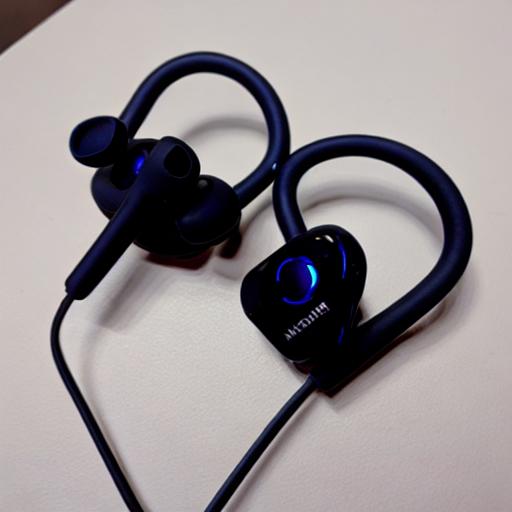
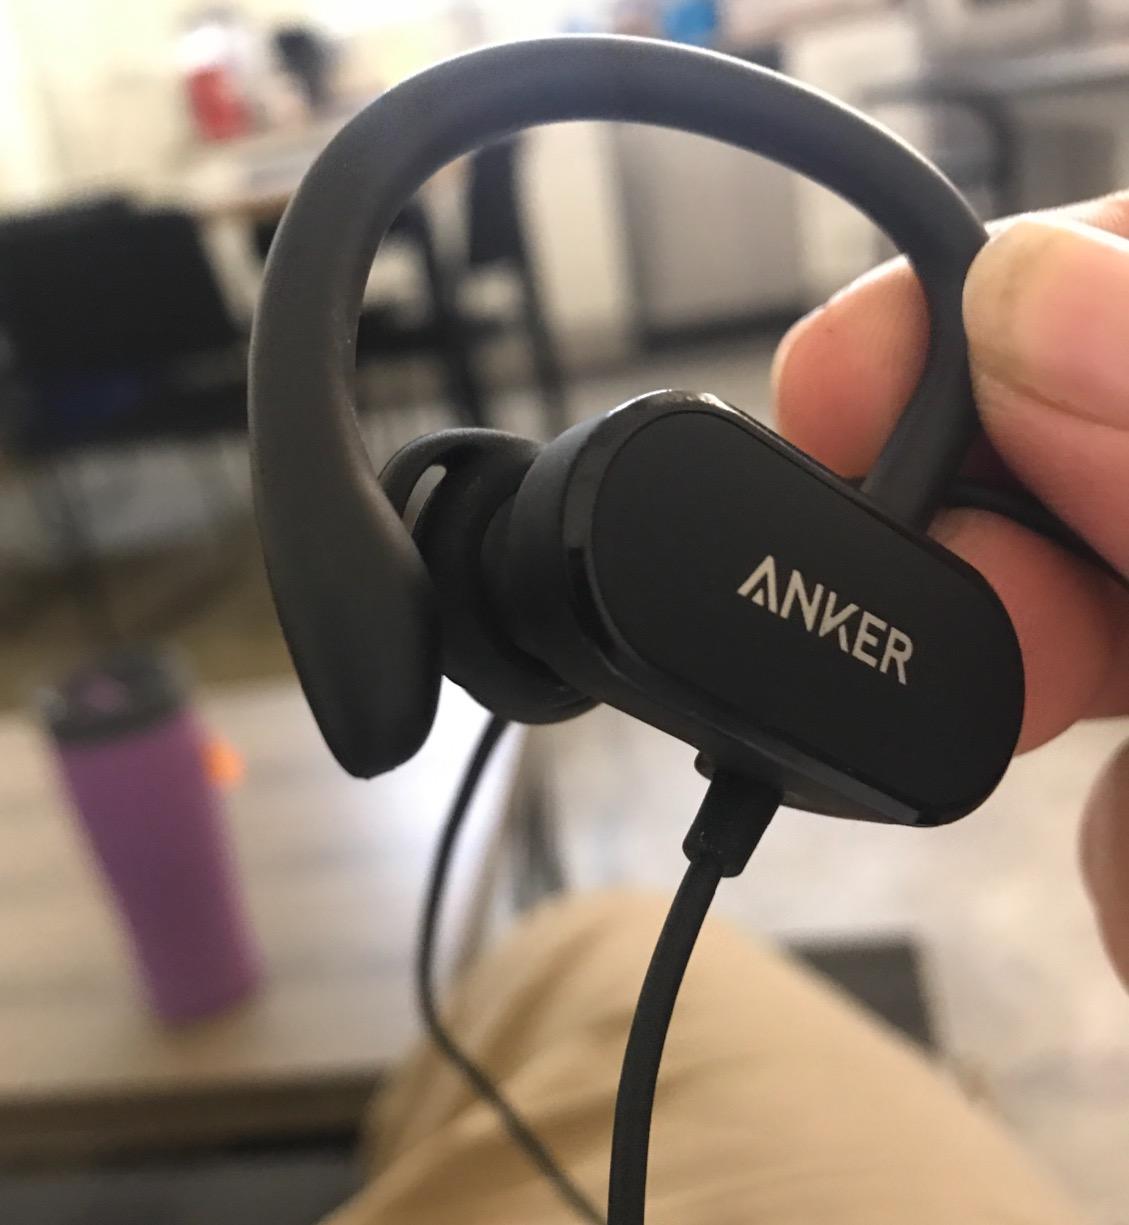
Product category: headphones
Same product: no